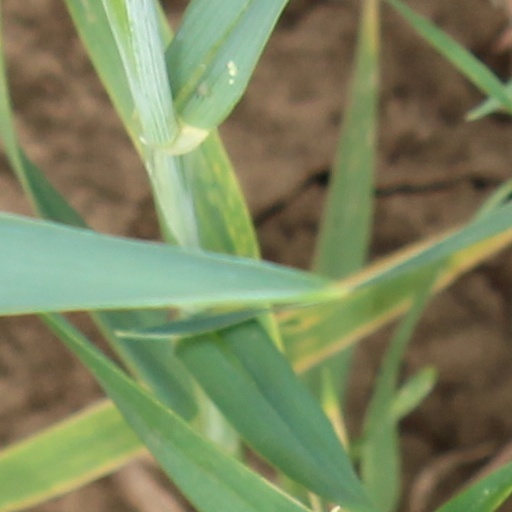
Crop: wheat